University of Utah

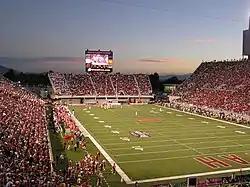
Rice-Eccles Stadium during a football game

In 2004–2005, the football team, coached by Urban Meyer and quarterbacked by Alex Smith, along with defensive great Eric Weddle, went 11–0 during the regular season and defeated Pittsburgh 35–7 in the 2005 Fiesta Bowl, becoming the first team from a conference without an automatic Bowl Championship Series (BCS) bid to go to a BCS bowl game. The team ended its perfect 12–0 season ranked 4th in AP polling.